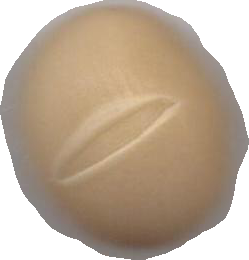
Variety: Grobogan